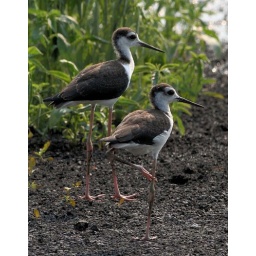
A pair of immature Black-necked Stilts walk along the edge of the water at the north filtration plant in Memphis, Tennessee.